Kelvin Sánchez

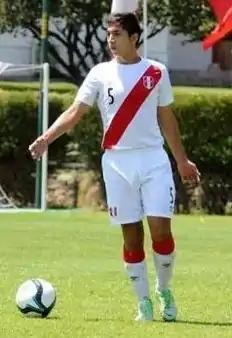
Sánchez with a Peru youth national team

Kelvin Denis Sánchez Vasquez (born 3 January 1999) is a Peruvian professional footballer who plays as a defensive midfielder for Unión Comercio. He has represented the Peru under-17 national team internationally.